Coat of arms of Gorzów Wielkopolski

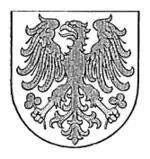
The coat of arms from around 1885.

The design of the coat of arms of the Gorzów Wielkopolski, originates from the coat of arms of the House of Ascania, which founded the city in the 13th century. The coat of arms was related to the coat of arms of Brandenburg. Originally, the eagle did not hold a clover flowers, and presumably had its had facing right. The oldest known city seal depicting the eagle comes from 1351. It depicted it with its head facing left. The oldest known design to include the bird holding clover flowers, and placed in the white escutcheon (shield), comes from 1511 documents, although some historians, such as Otto Hupp, mark the first appearance as year 1444. The first known appearance of the colourful design, depicting a red eagle holding green clover flowers, placed in the white shield, was a painting on the city hall, done in 1719. Such colour scheme had been used ever since. In 1991, the city council adopted the city flag, based on the colours of the coat of arms.